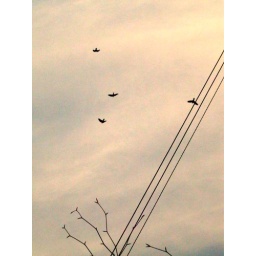
birds in the sky on a november evening...which an evening is like 4pm in england...thats when it gets dark :(